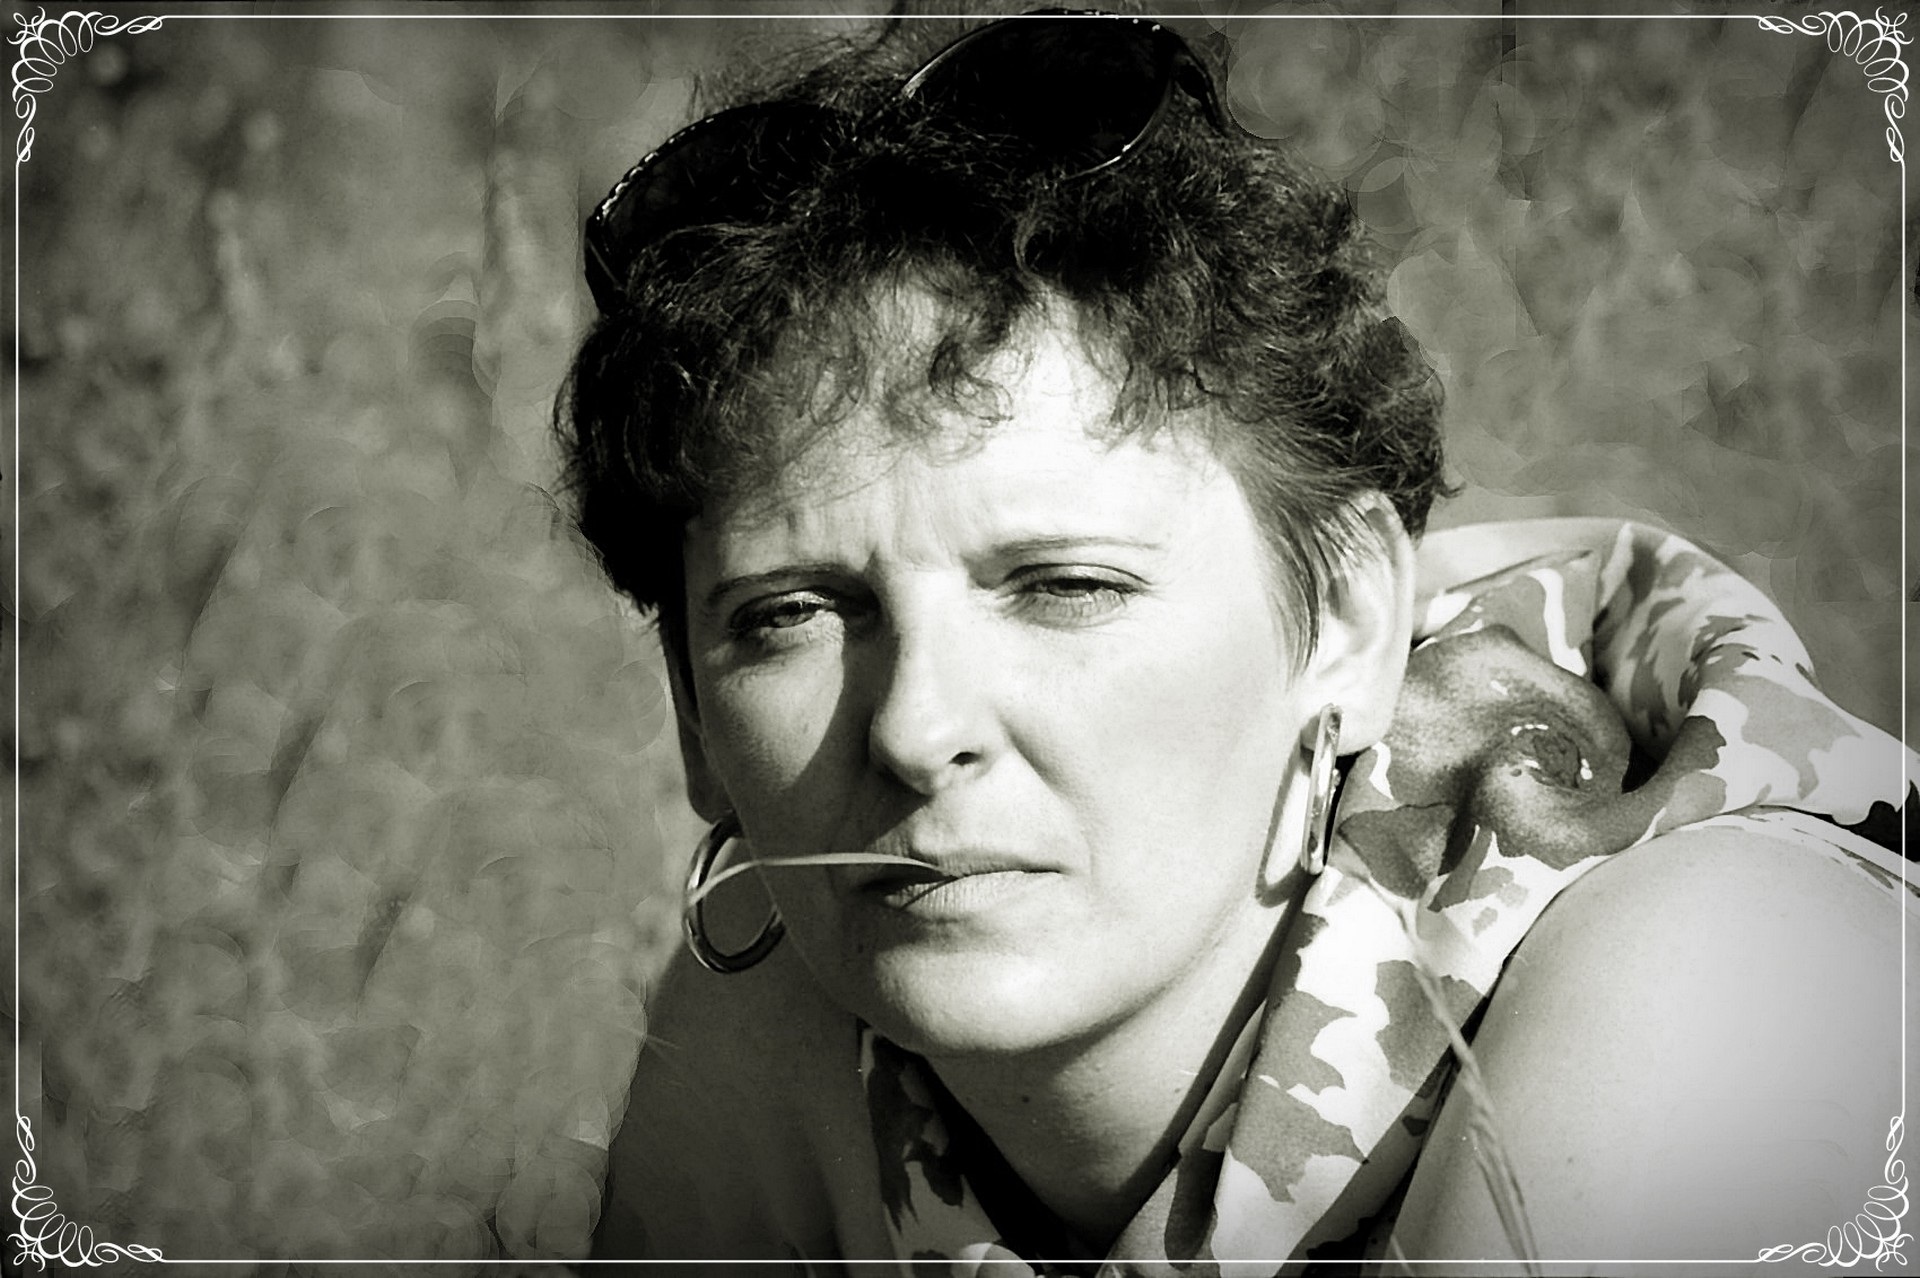
black and white, white, photography, portrait, black, monochrome, beautiful woman, monochrome photography, portrait photography